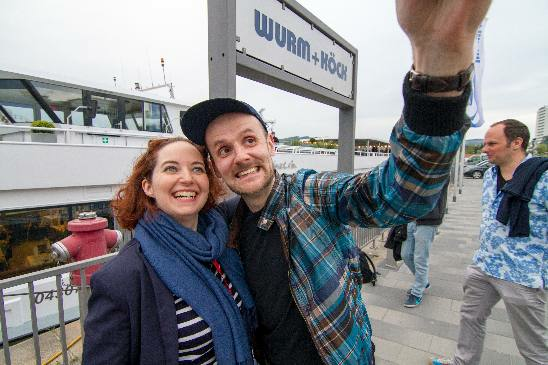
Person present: Yes